Trafford Park

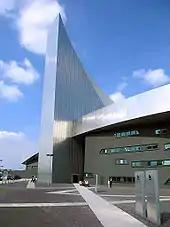
See caption

In the 1960s employment in the park began to decline as companies closed their premises in favour of newer, more efficient plants elsewhere. Ellesmere Port and Runcorn at the western end of the Manchester Ship Canal overtook Trafford Park in economic importance. In 1967 employment had fallen to 50,000 and there was a further decline in the 1970s. In 1971 Stretford Council responded by setting up the Trafford Park Industrial Council (TRAFIC), membership of which was open to any firm in Trafford Park. One of TRAFIC's early initiatives was to encourage businesses in the park to address the general air of decay by improving their own areas through landscaping and other environmental improvements. The park's decline was exacerbated by the decreasing use of the Manchester Ship Canal during the 1970s, which was unable to accommodate the newer, larger container ships entering service. By 1976 the workforce had fallen to 15,000, and by the 1980s industry had virtually disappeared.